Lithuanian–Soviet War

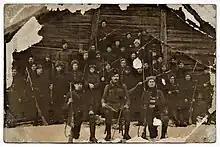
Lithuanian partisan riflemen, led by Petras Šiaudinis, who fought against the Polish military in Lithuania, 1920

Kėdainiai was attacked by the 2nd Rifle Regiment of the Lithuanian (former Pskov) Division (about 1,000 men). Lithuanian forces from Panevėžys, commanded by Jonas Variakojis, and from Kėdainiai numbered only about 200 men. Lithuanians withstood Red Army advance near Kėdainiai and with German support repelled it. On February 8, during the course of a reconnaissance mission, Povilas Lukšys became the first Lithuanian soldier to die in the war. On February 10, joint Lithuanian and German forces captured Šėta and forced the Red Army to retreat. The operation's success lifted the Lithuanian army's morale and prevented the Red Army from encircling Kaunas from the north.